Kenneth Stevenson (bishop)

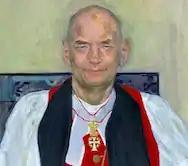
Portrait of Bishop Kenneth Stevenson by Celia Glover

Kenneth William Stevenson (9 November 1949 – 12 January 2011) was the eighth Bishop of Portsmouth in the Church of England.